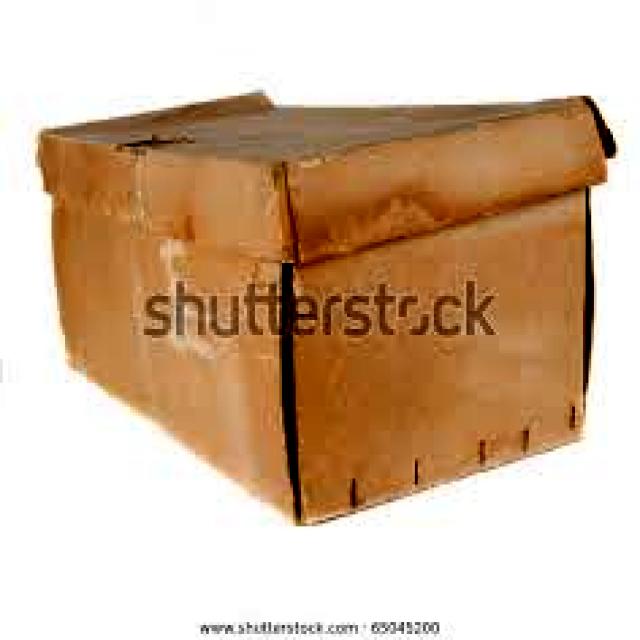
Label: Cardboard